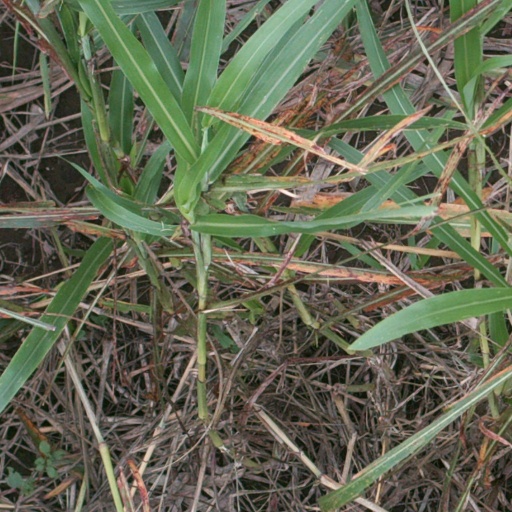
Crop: sorghum